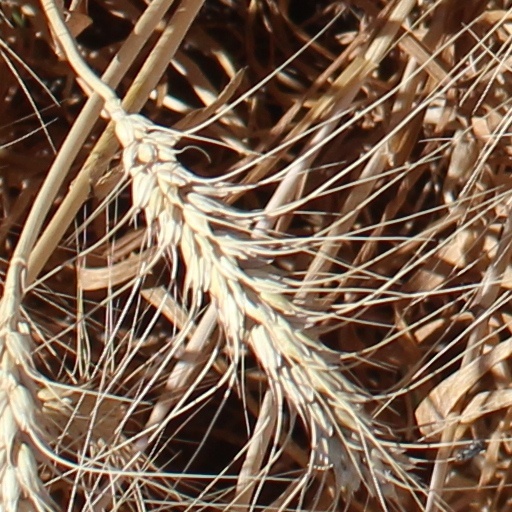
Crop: wheat